Christopher Lee

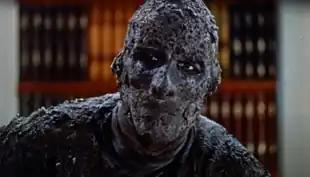
Lee as Kharis in "The Mummy" (1959)

Lee returned to the role of Dracula in Hammer's "" (1965). Lee's role has no lines; he merely hisses his way through the film. Stories vary as to the reason for this: Lee states he refused to speak the poor dialogue he was given, but the screenwriter Jimmy Sangster claims that the script did not contain any lines for the character. This film set the standard for most of the Dracula sequels in the sense that half the film's running time was spent on telling the story of Dracula's resurrection and the character's appearances were brief. Lee went on record to state that he was virtually "blackmailed" by Hammer into starring in the subsequent films; unable or unwilling to pay him his going rate, they would resort to reminding him of how many people he would put out of work if he did not take part: